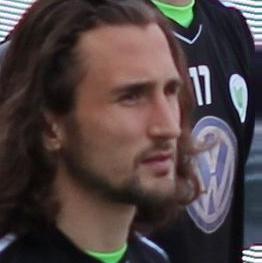
Age: 25